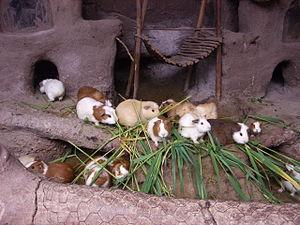
La caviaculture ou élevage de cochons d'Inde est l'ensemble des opérations visant à faire reproduire le Cochon d'Inde, la version domestiquée d'une espèce de cobayes inconnus, au profit de l'activité humaine. La forme la plus utilisée est le cuy. Ce mini-élevage a pour objet principal la production de viande à destination de l'alimentation humaine. Il se pratique surtout aux pays andins, plus récemment en Afrique de l'Ouest et en Afrique centrale.
Le cochon d'Inde est un rongeur de taille moyenne, appartenant à la famille des Caviidae et originaire d’Amérique Latine. C'est l'espèce domestiquée issue du cobaye sauvage appelé Cavia aperea.